Warnors Theatre

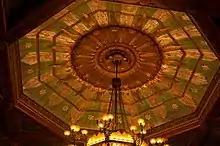
Ornate ceiling of the Warnors Theatre

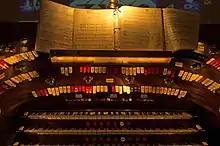
Warnors Theatre Pipe Organ

The theater features a unit orchestra (a pipe organ which includes numerous features and instruments, meant to be able to replicate sounds of a full orchestra with only one organist), which was manufactured by the Robert Morton Organ Company of Van Nuys, California and installed in 1928. The organ was to be used to accompany silent films. Around the same time the organ was to be installed, movies were beginning to include sound. The theater tried to cancel the order but the organ was installed anyway. The organ has 14 ranks built with 1,035 pipes and a four-manual console with 720 keys, pedals and combination pistons. The organ was used primarily for motion pictures until 1973. Because of the cost of paying orchestra members, most accompanying orchestras were replaced with unit orchestras.